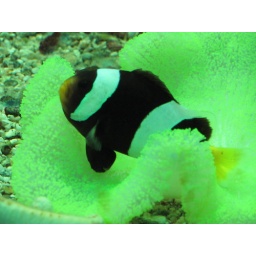
The thing underneath the tiger fish is also a fish called the carpet fish.